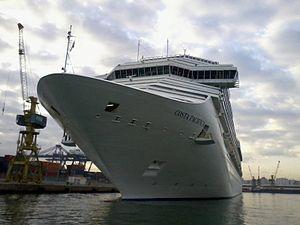
Proue du croisiére COSTA PACIFICA en quai . Casablanca - Morocco - IMO: 9378498 Pavillon: Italy Genre du navire: Passenger Année de Construction: 2009
Le Costa Pacifica est un navire de croisière appartenant à la société Costa Croisières leader européen des voyages en mer, qui fait partie de la Carnival corporation & PLC.